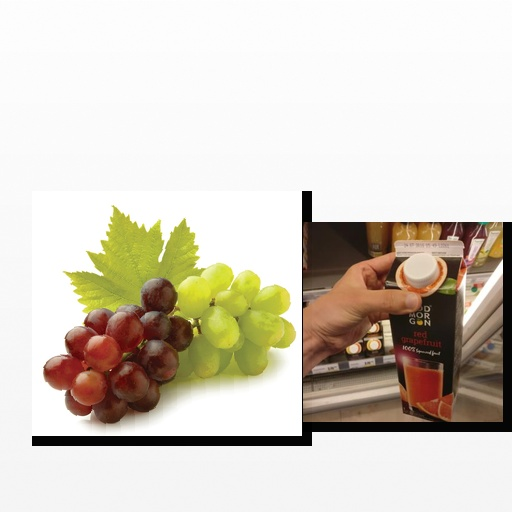
Food items: red_grapefruit_juice, grapes